Moses J. Wentworth

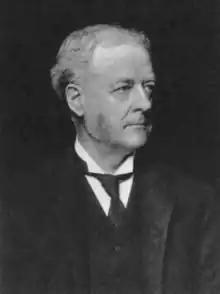

Moses Jones Wentworth (1848–1922) was an American lawyer and politician from Chicago, who served as a member of the 29th, 30th, and 31st General Assemblies in the Illinois House of Representatives, from the 1st District. He was elected as a member of the short-lived Illinois Opposition Party.